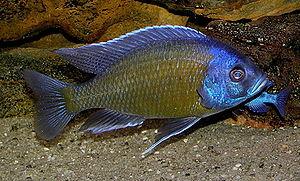
Copadichromis borleyi est une espèce de poisson d'eau douce de la famille des cichlidae endémique du lac Malawi en Afrique. Ce cichlidé fait partie des communément appelé Haplo.
Copadichromis est un genre de poissons de la famille des Cichlidae. Toutes sont endémiques du lac Malawi.